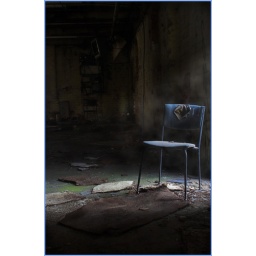
Best seat in the house